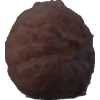
Label: orange_peeled